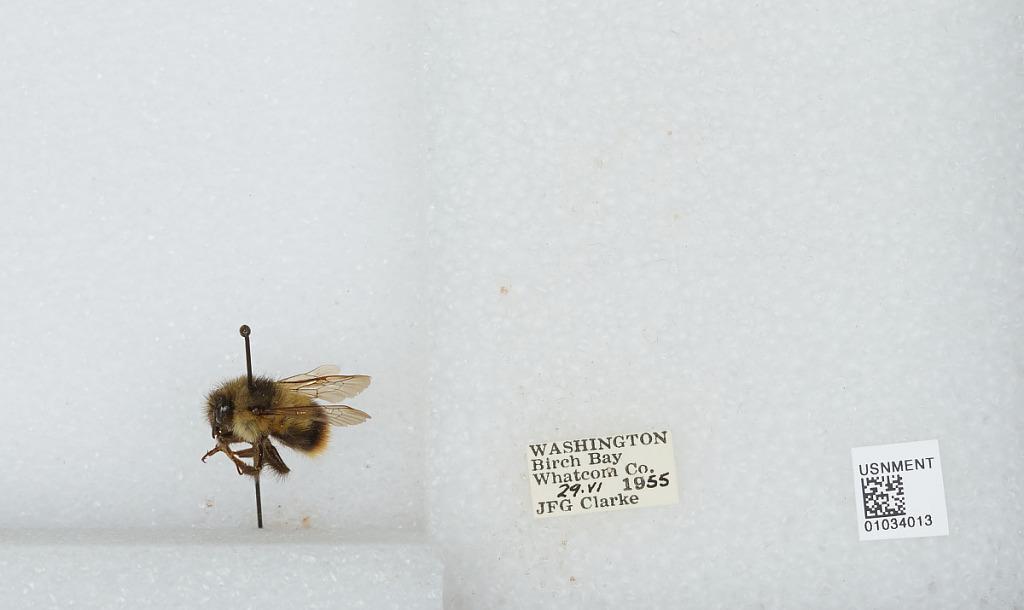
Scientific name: Bombus (Pyrobombus) mixtus Cresson
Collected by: J. Clarke
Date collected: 1955-6-29
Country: United States
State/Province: Washington
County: Whatcom
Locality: Birch Bay
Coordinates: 48.9322, -122.747